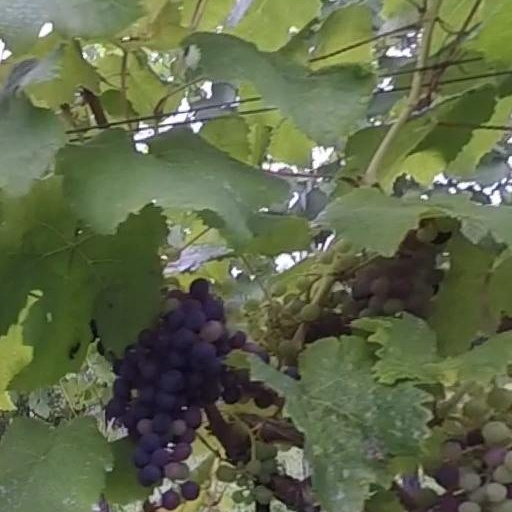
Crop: grape